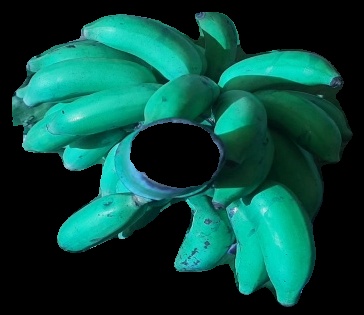
Variety: elakki-bale
Grade: grade3